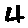
Label: 4